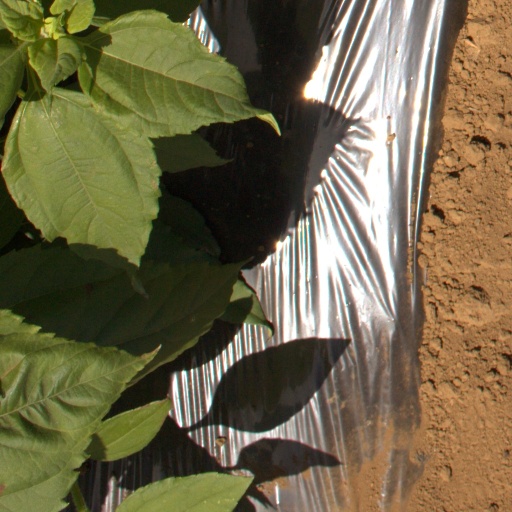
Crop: Jerusalem artichoke